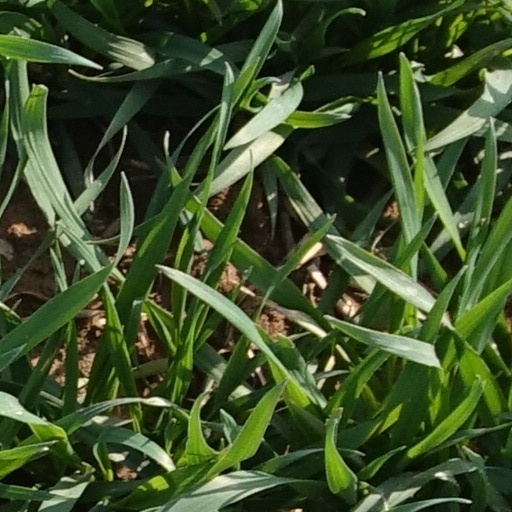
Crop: wheat